Institute for International Research in Glass

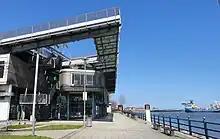
National Glass Centre by Heike Brachlow

The Institute for International Research in Glass (or IIRG) promotes and facilitates research in Glass at a national and international level. It is part of the University of Sunderland, located in the National Glass Centre on the bank of the river Wear.